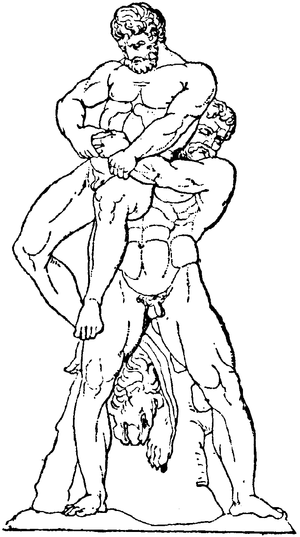
Héraclès et Antée, dessin de l'encyclopédie suédoise Nordisk familjebok de 1904 Svenska: Herakles och Antaios (Florens)